Roger la Honte (1946 film)

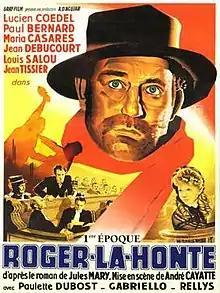

Roger la Honte is a 1946 French historical drama film directed by André Cayatte and starring Lucien Coëdel, María Casares and Paul Bernard. The film is an adaptation of the novel of the same name by Jules Mary. It was followed by a sequel "The Revenge of Roger" featuring many of the original cast and released the same year.